Drongelens Canal

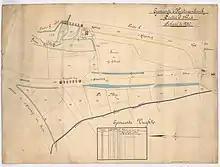
De 60 m bridge in the Utrecht - Boxtel railway in 1904.

In the late 1830s Belgium started to irrigate the Campine with water from the Meuse. This caused severe problems for shipping on the Meuse. Other problems downstream were that the Zuid-Willemsvaart, the Aa, Dommel, and Leij could hardly process the increased amount of water from the Campine. The Dutch themselves further aggravated the problem from the 1850s, when they started to dig for peat in the Peel.